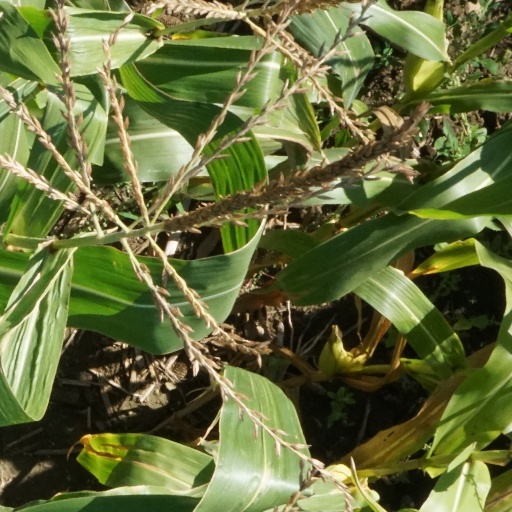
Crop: maize; corn